Answer in natural language. Is white color dining table to the left of green decagon houseplant? Choose between the following options: yes or no
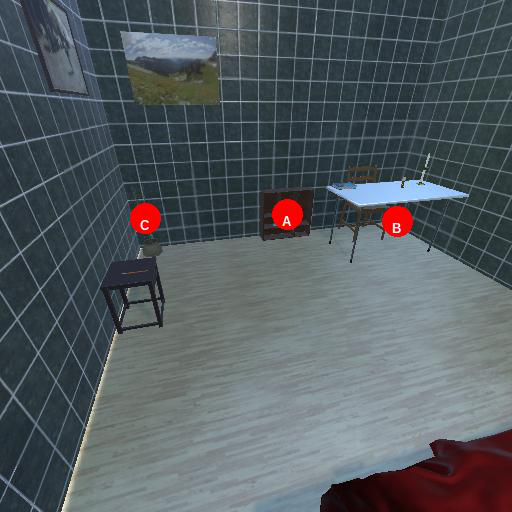
<answer>no</answer>